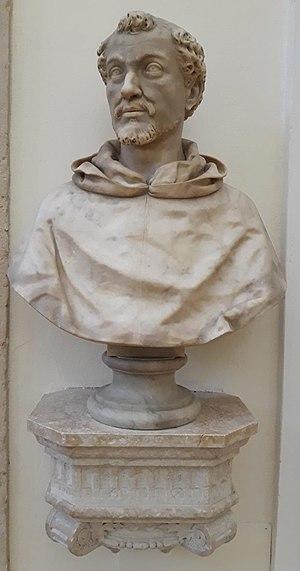
Onofrio Panvinio ou Onuphrius Panvinius, un augustin érudit, était un historien italien et un spécialiste de l'Antiquité, qui fut le bibliothécaire du cardinal Alexandre Farnèse.